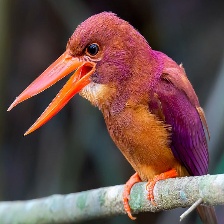
Species: RUDY KINGFISHER
Scientific name: HALCYON COROMANDA